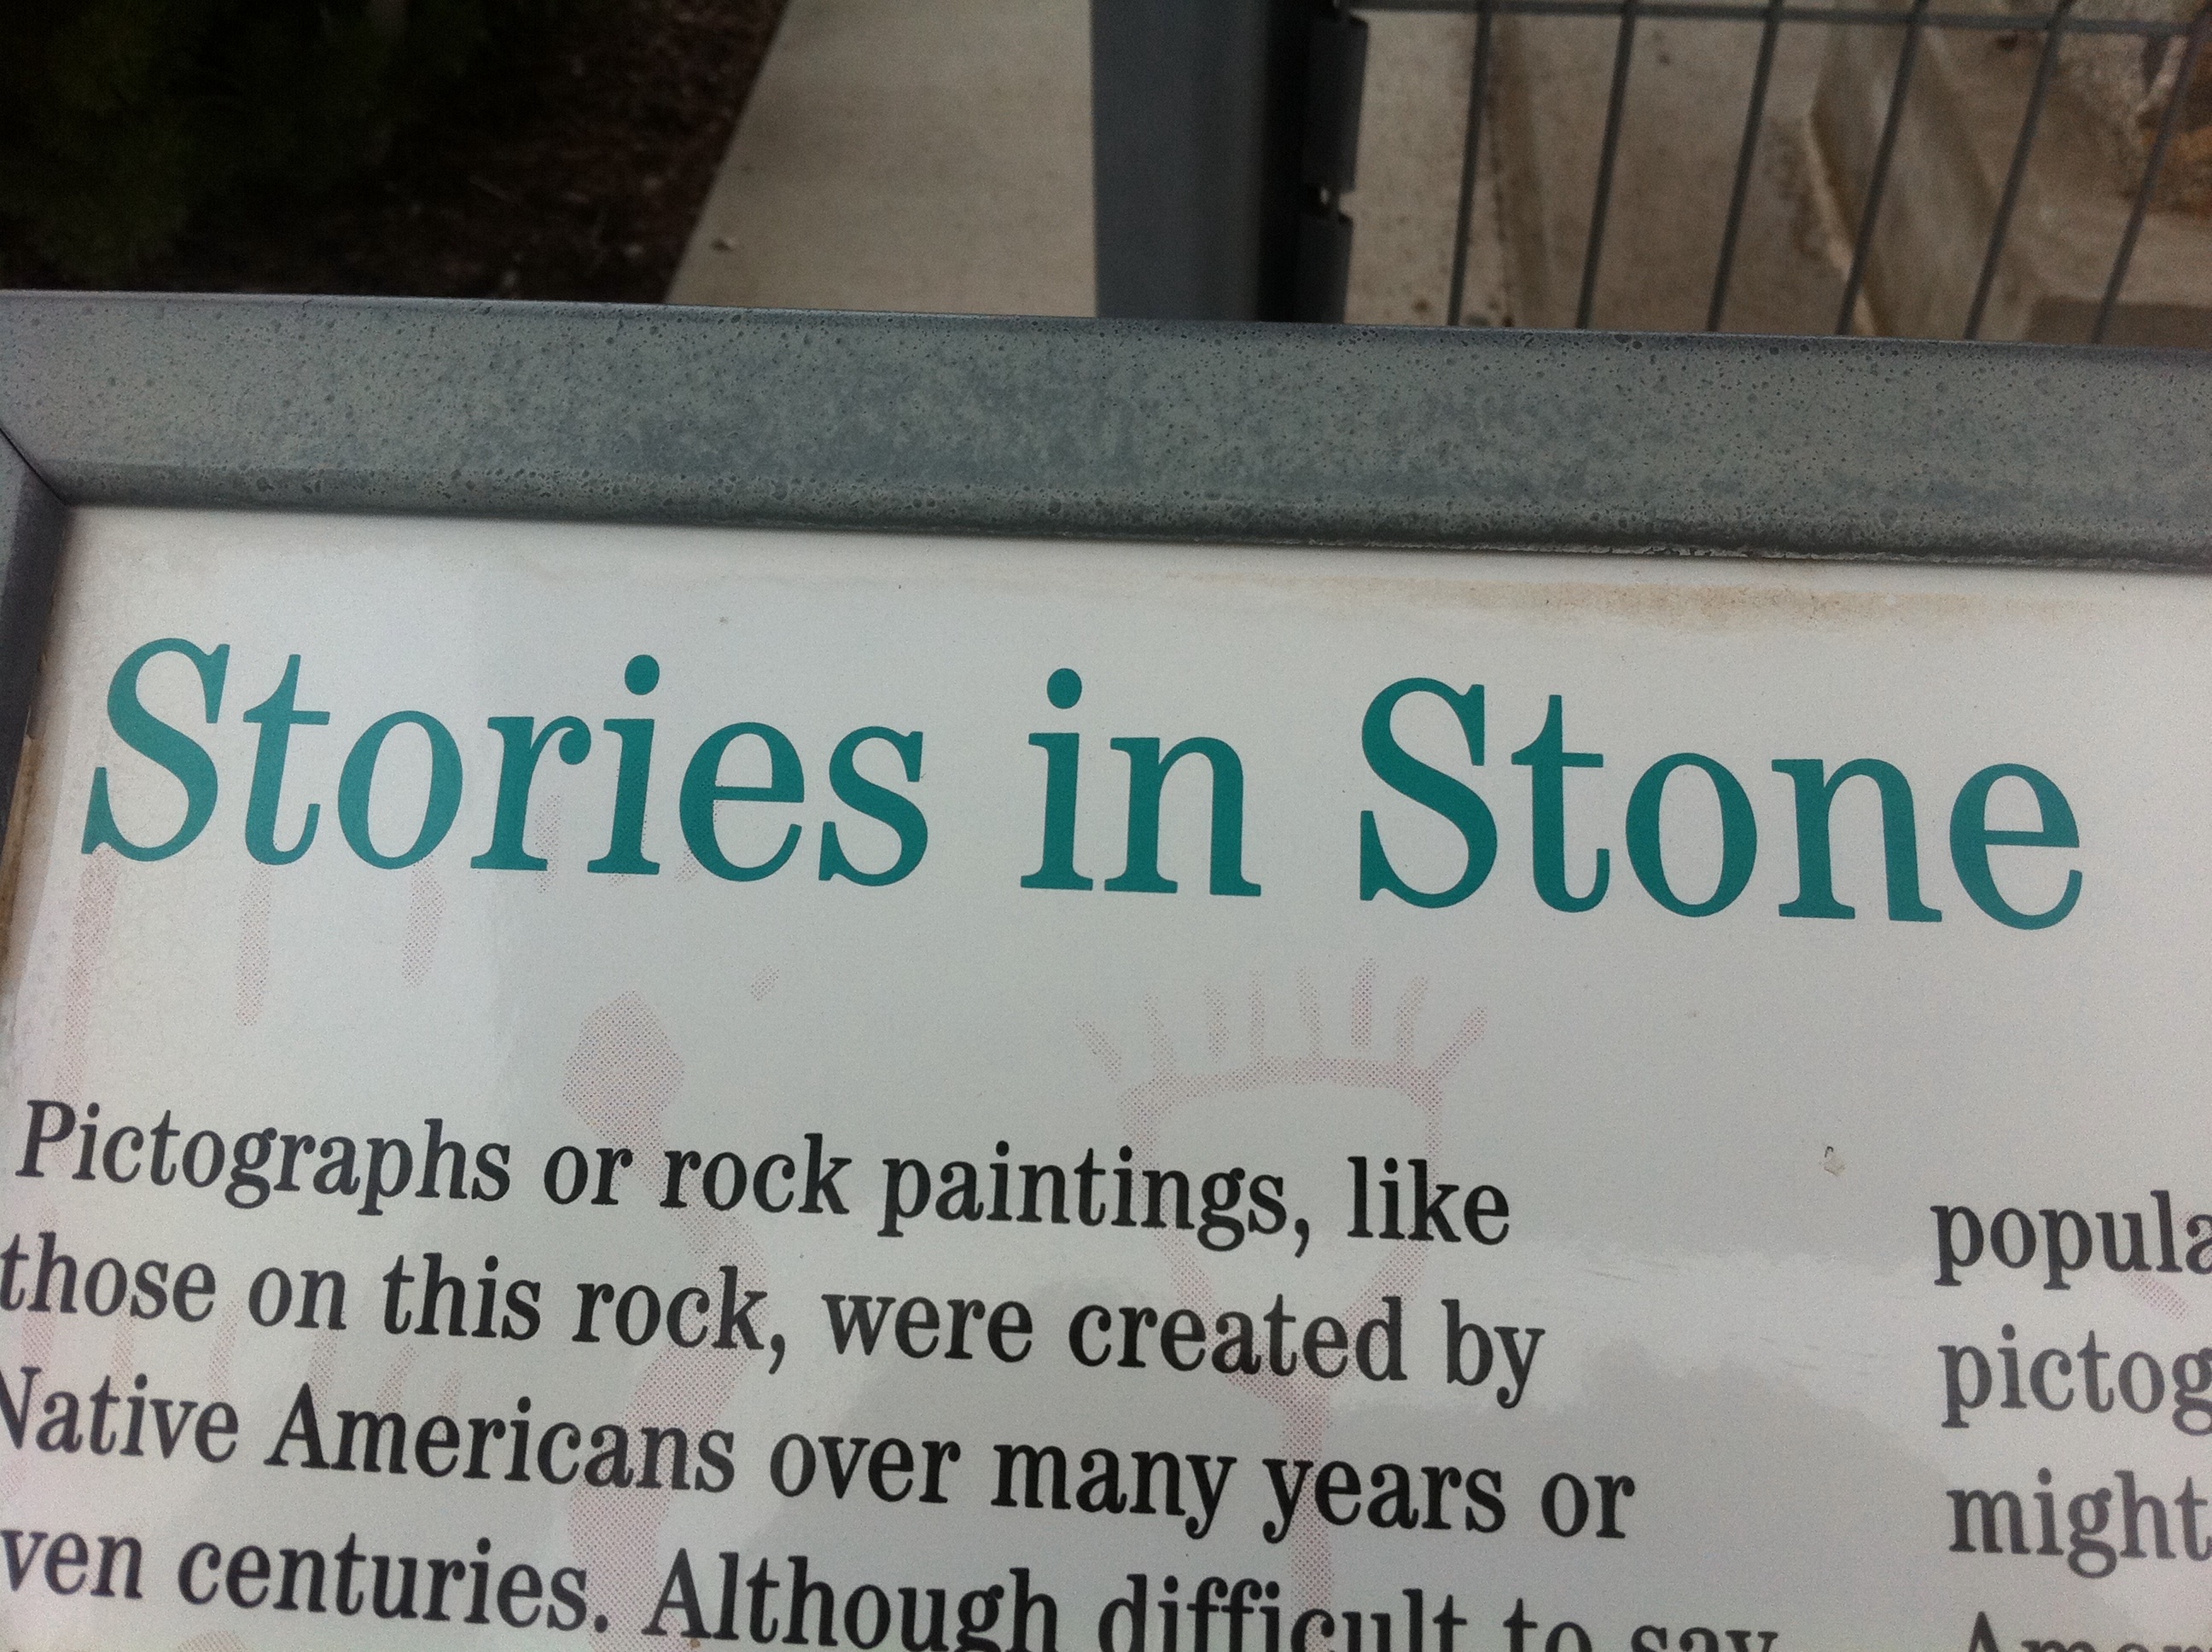
writing, number, advertising, sign, street sign, signage, washington, brand, font, text, odyssey, presentation